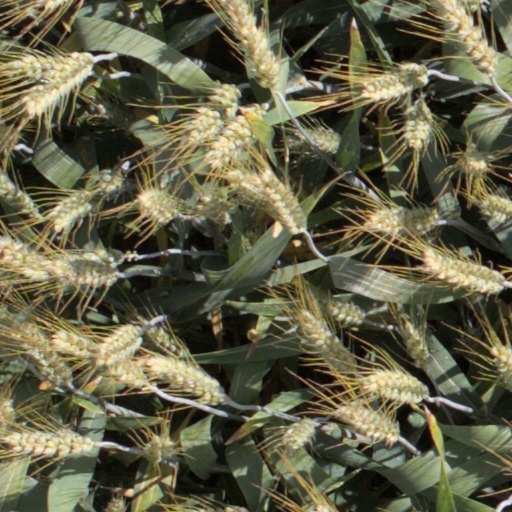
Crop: wheat